Brown thrasher

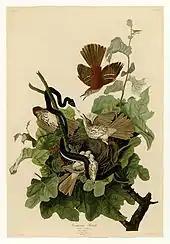
John James Audubon's picture depicting "ferruginous thrush"

The brown thrasher is a fairly large passerine, although it is generally moderate in size for a thrasher, being distinctly larger than the sage thrasher ("Oreoscoptes montanus") but similar or somewhat smaller in size than the more brownish "Toxostoma" species found further west. Adults measure around long with a wingspan of , and weigh , with an average of . Among standard measurements, the wing chord is , the tail is , the culmen is and the tarsus is . There are two subspecies: the 'brown thrasher' ("T. rufum rufum"), which lies in the eastern half of Canada and the United States, and the 'western brown thrasher' ("T. rufum longicauda" (Baird, 1858)), which resides in the central United States east of the Rocky Mountains and southern central Canada. The western brown thrasher is distinguished by a more cinnamon upper part, whiter wing bars, and darker breast spots than "T.rufum rufum".